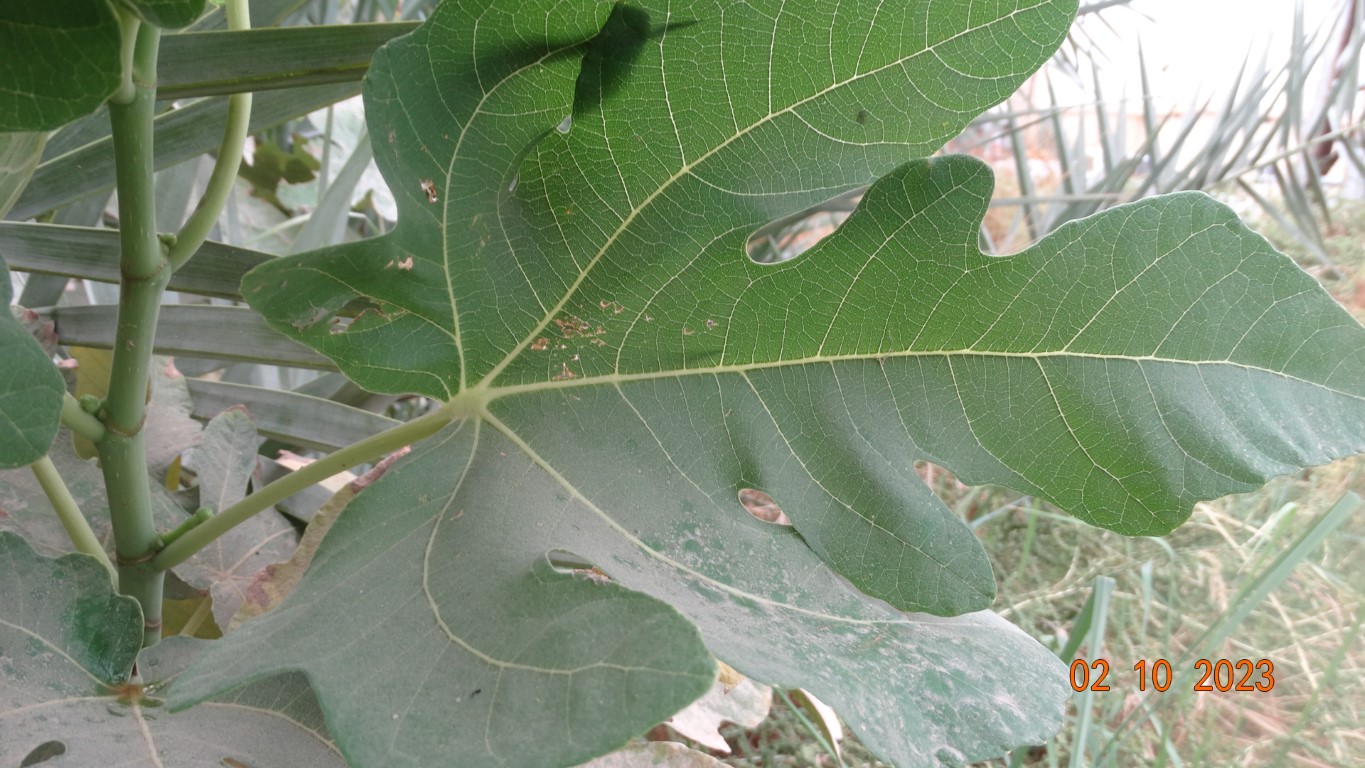
Label: healthy